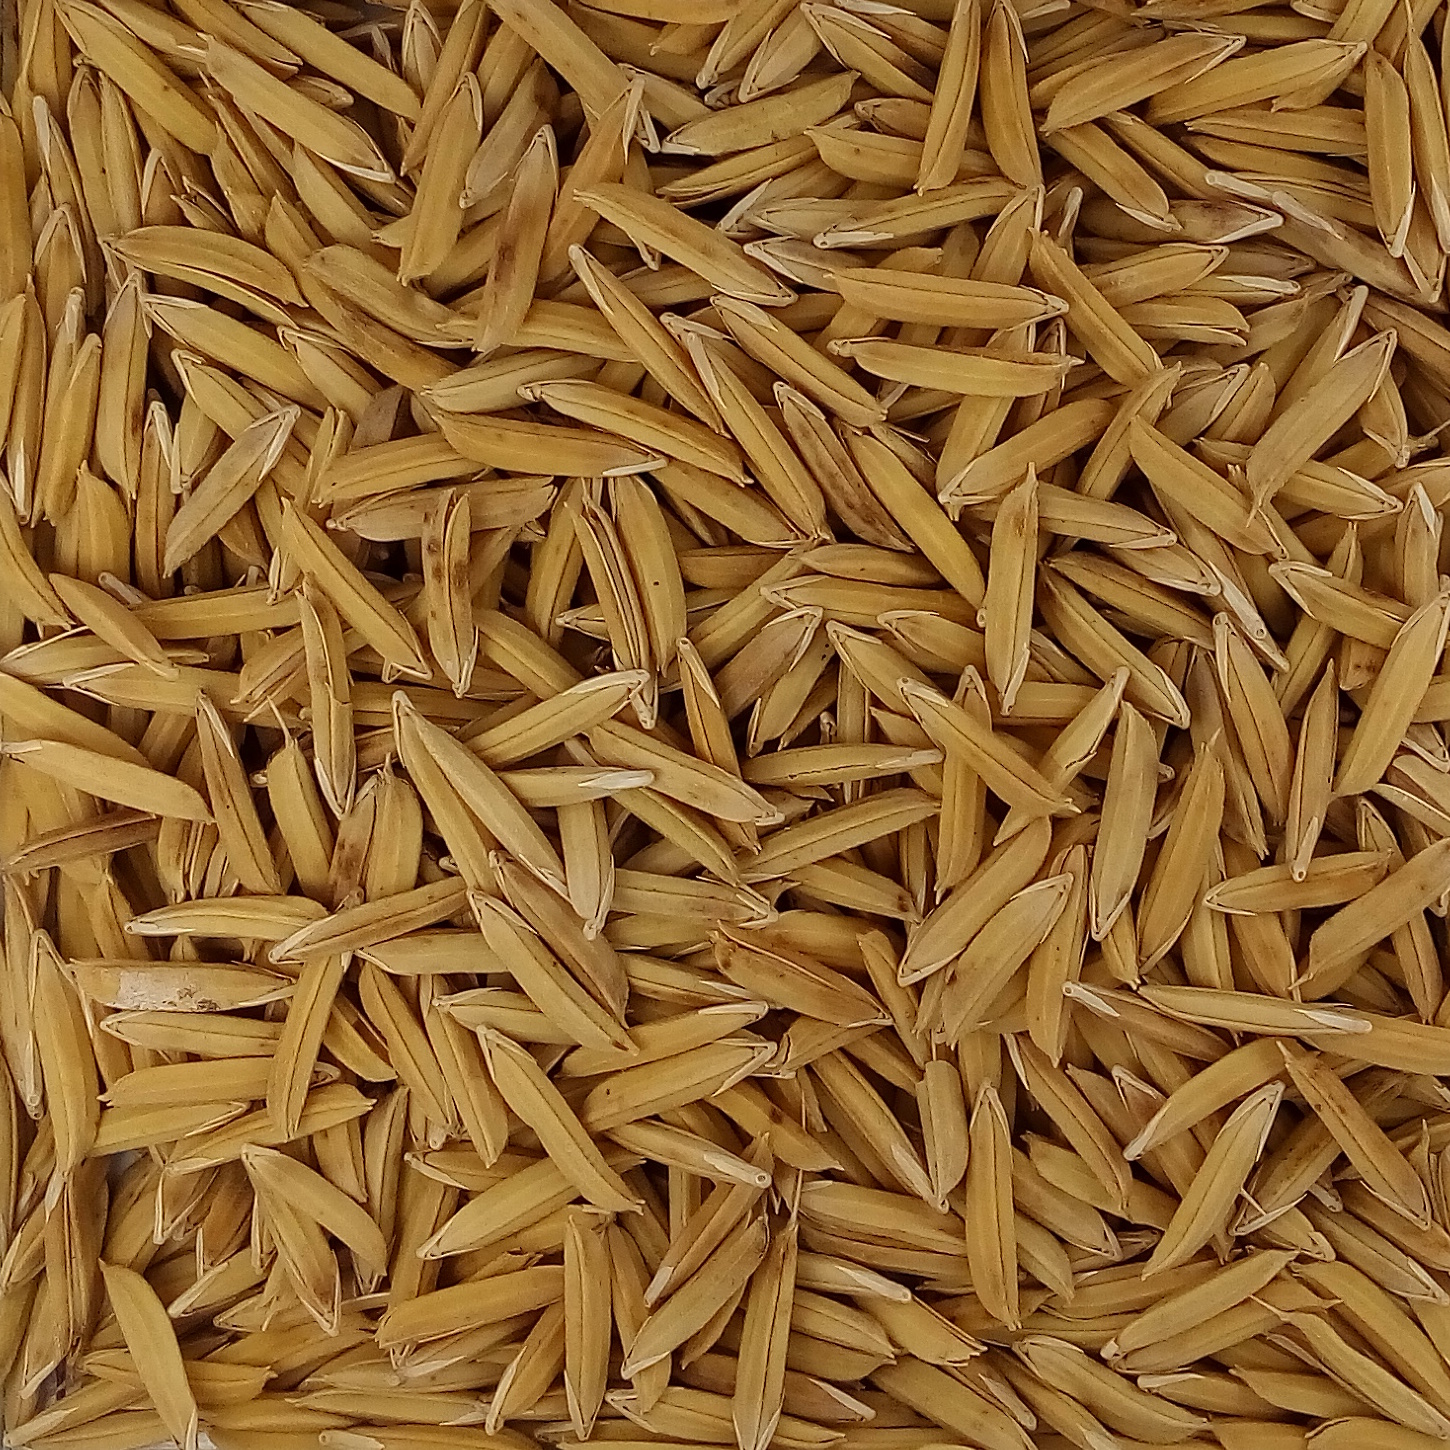
Rice seed variety: 1121